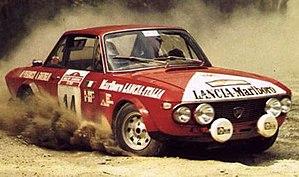
Le Rallye Sanremo 1973, disputé du 10 au 13 octobre 1973, est la dixième manche du championnat du monde des rallyes 1973, inauguré cette même année.
Le Rallye Safari 1974, disputé du 11 au 15 avril 1974, est la quinzième manche du championnat du monde des rallyes courue depuis 1973 et la seconde manche du championnat 1974.
Le Championnat International des Marques était une compétition mondiale de rallye organisée par la FIA durant trois ans pour des marques automobiles, dans l'attente de la création d'un championnat mondial en 1973. Le CIM succéda au Championnat d'Europe des marques, remporté en 1968 et 1969 par Ford Europe.
Le Rallye Monte-Carlo 1973, disputé du 19 au 26 janvier 1973, est la première manche du championnat du monde des rallyes 1973. C'est la toute première épreuve du championnat du monde des rallyes, inauguré en 1973.